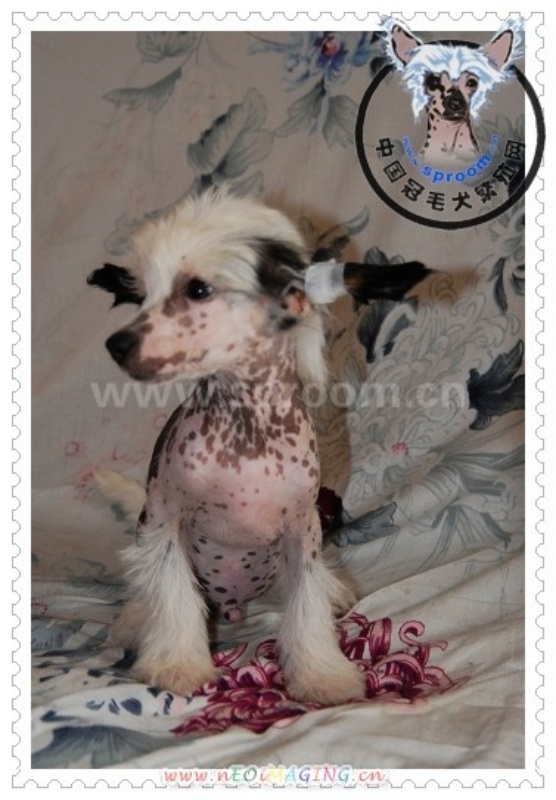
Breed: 234-n000093-Chinese_Crested_Dog